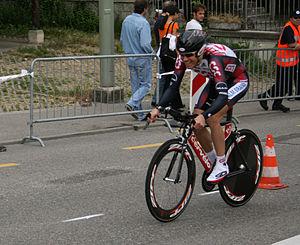
Michael Blaudzun, né le 30 avril 1973 à Herning, est un coureur cycliste danois. Professionnel de 1995 à 2008, il a été trois fois champion du Danemark du contre-la-montre et champion du Danemark de la course en ligne en 1994 et 2004. Il a participé à trois Tours de France avec l'équipe CSC et à huit championnats du monde sur route avec l'équipe nationale du Danemark. Il est actuellement directeur sportif de l'équipe Riwal Readynez.